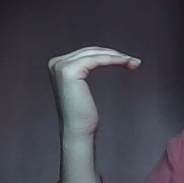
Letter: haa